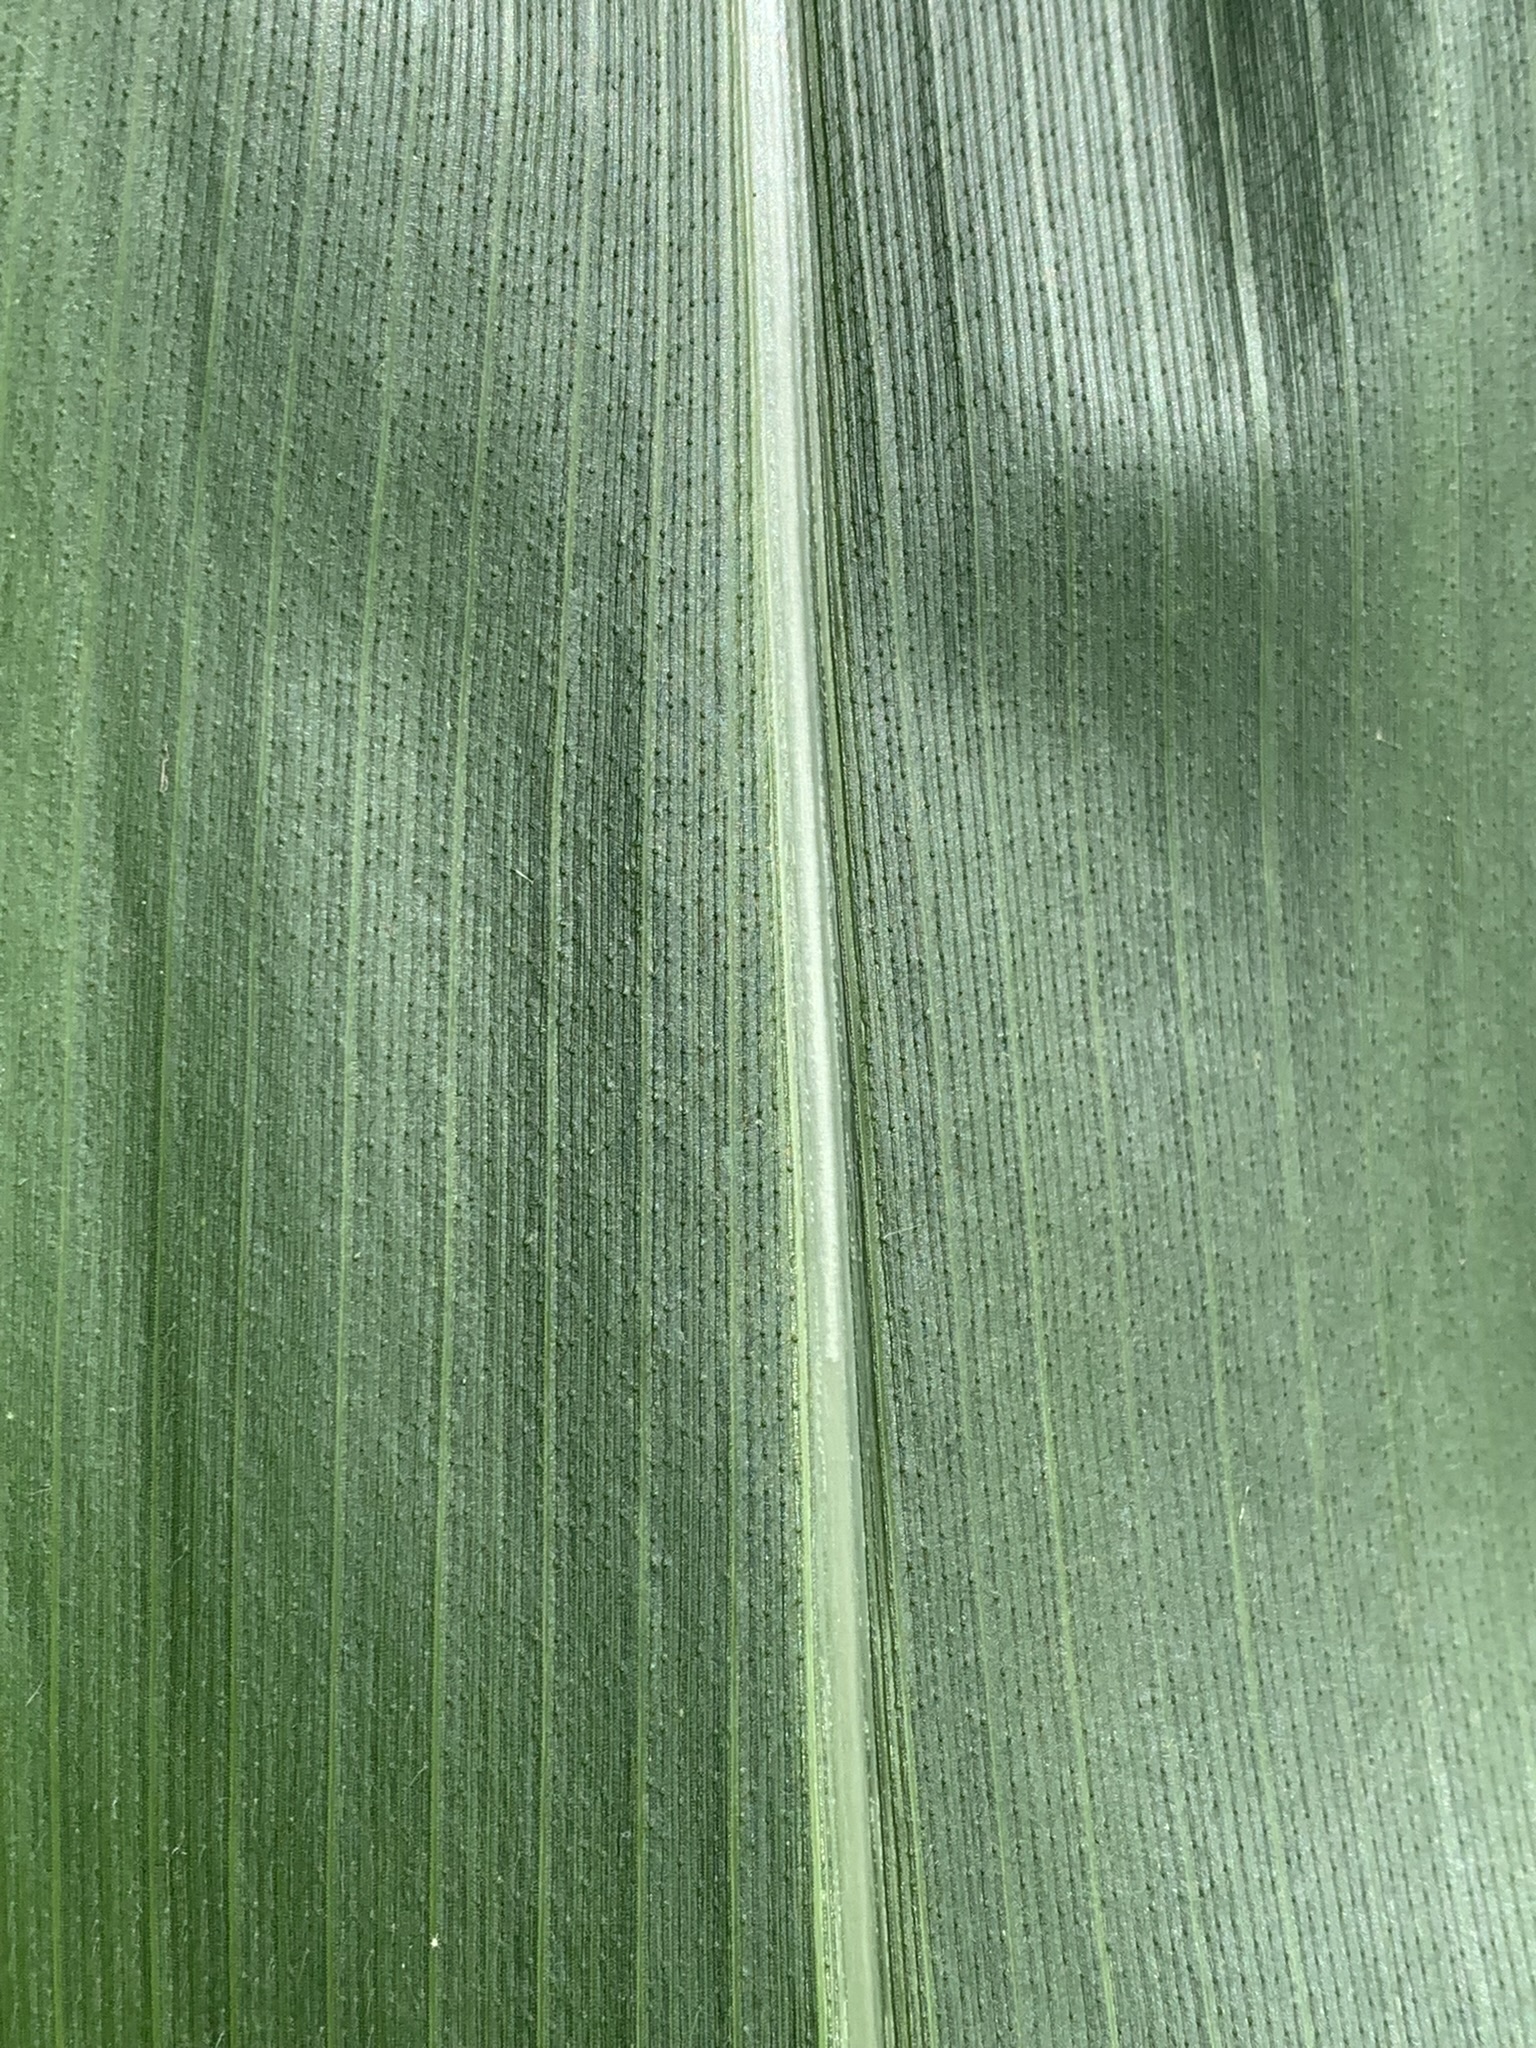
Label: Healthy